Sexuality in ancient Rome

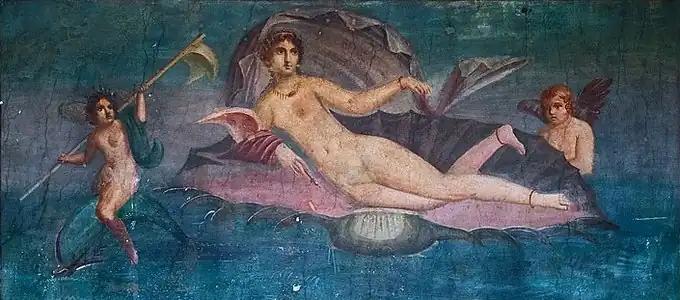
Venus rising from the sea, a wall painting from Pompeii

Both Musonius and Seneca criticized the double standard, cultural and legal, that granted Roman men greater sexual freedom than women. Men, Musonius argues, are excused by society for resorting to prostitutes and slaves to satisfy their sexual appetites, while such behavior from a woman would not be tolerated; therefore, if men presume to exercise authority over women because they believe themselves to have greater self-control, they ought to be able to manage their sex drive. The argument, then, is not that sexual freedom is a human good, but that men as well as women should exercise sexual restraint. A man visiting a prostitute does harm to himself by lacking self-discipline; disrespect for his wife and her expectations of fidelity would not be an issue. Similarly, a man should not be so self-indulgent as to exploit a female slave sexually; however, her right not to be used is not a motive for his restraint. Musonius maintained that even within marriage, sex should be undertaken as an expression of affection and for procreation, and not for "bare pleasure".